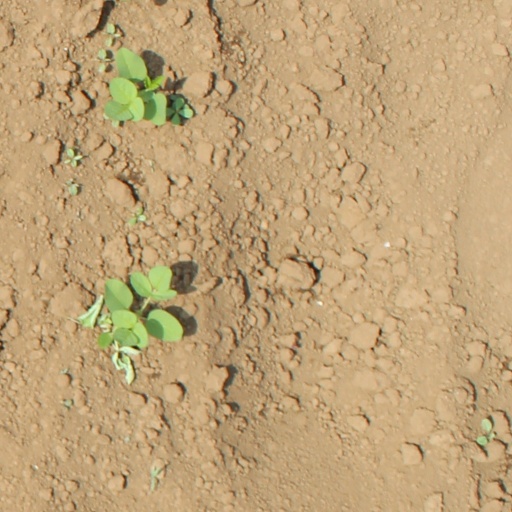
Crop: soybean